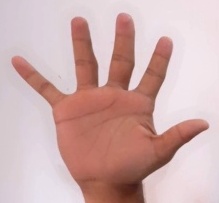
ASL sign: 5